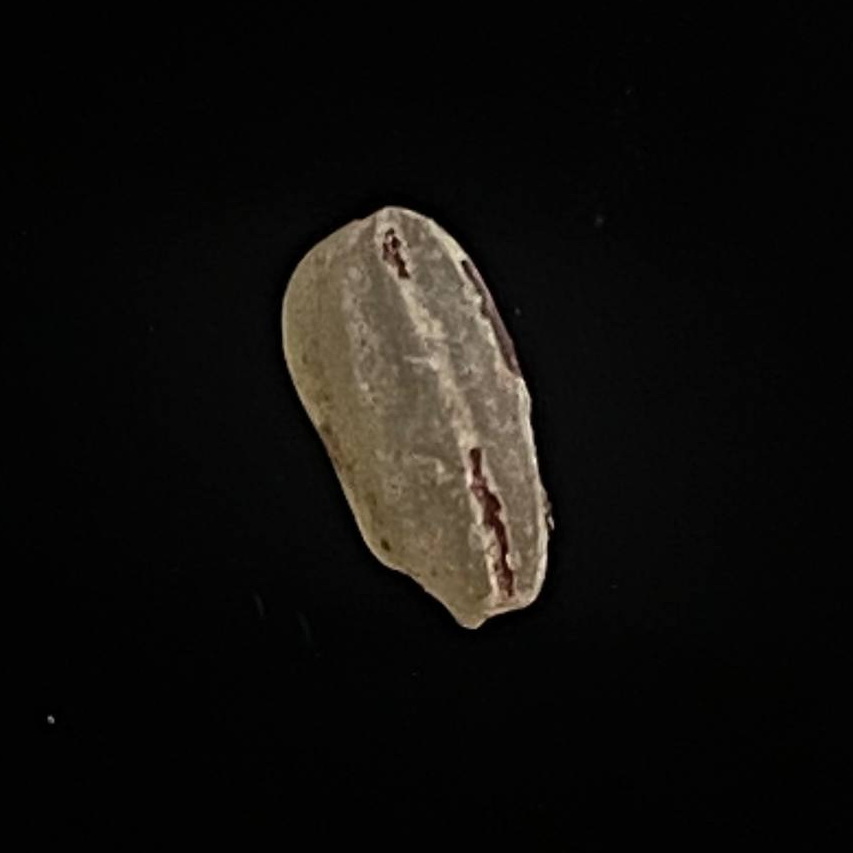
Rice variety: Amon